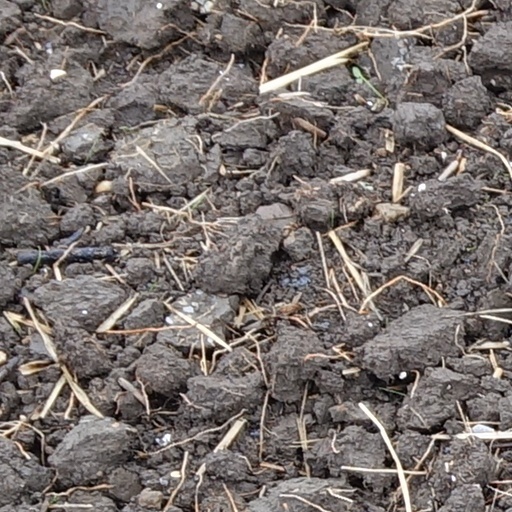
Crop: wheat